Chilean torpedo boat Guacolda

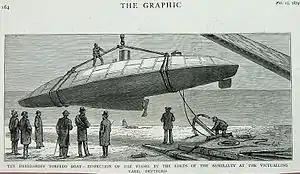
Herreshoff torpedo boat 1879, possibly the "Guacolda"

The Guacolda was a torpedo boat bought by Peru at the beginning of the War of the Pacific, but captured by the Chilean Navy in the Ecuadorian port of Ballenita before being commissioned.